Llama hiking

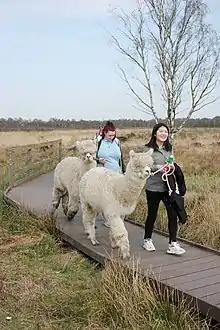
Walking with an alpaca at Flanders Moss National Nature Reserve, Scotland.

Alpacas and llamas are suitable for close contact with children due to their docile and friendly natures. Parents have reported children being willing to walk twice as far when accompanied by llamas.